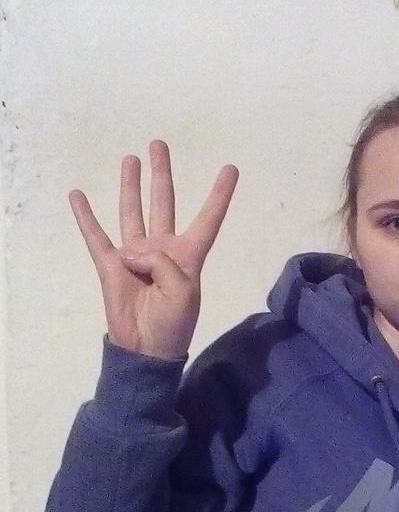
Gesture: four